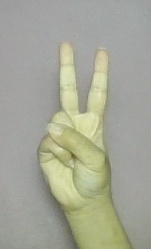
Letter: taa